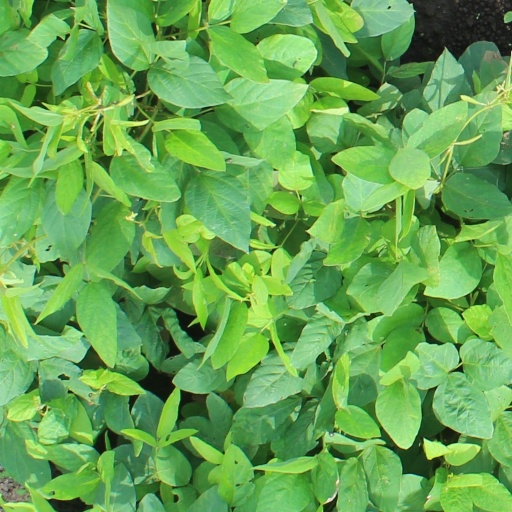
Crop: soybean